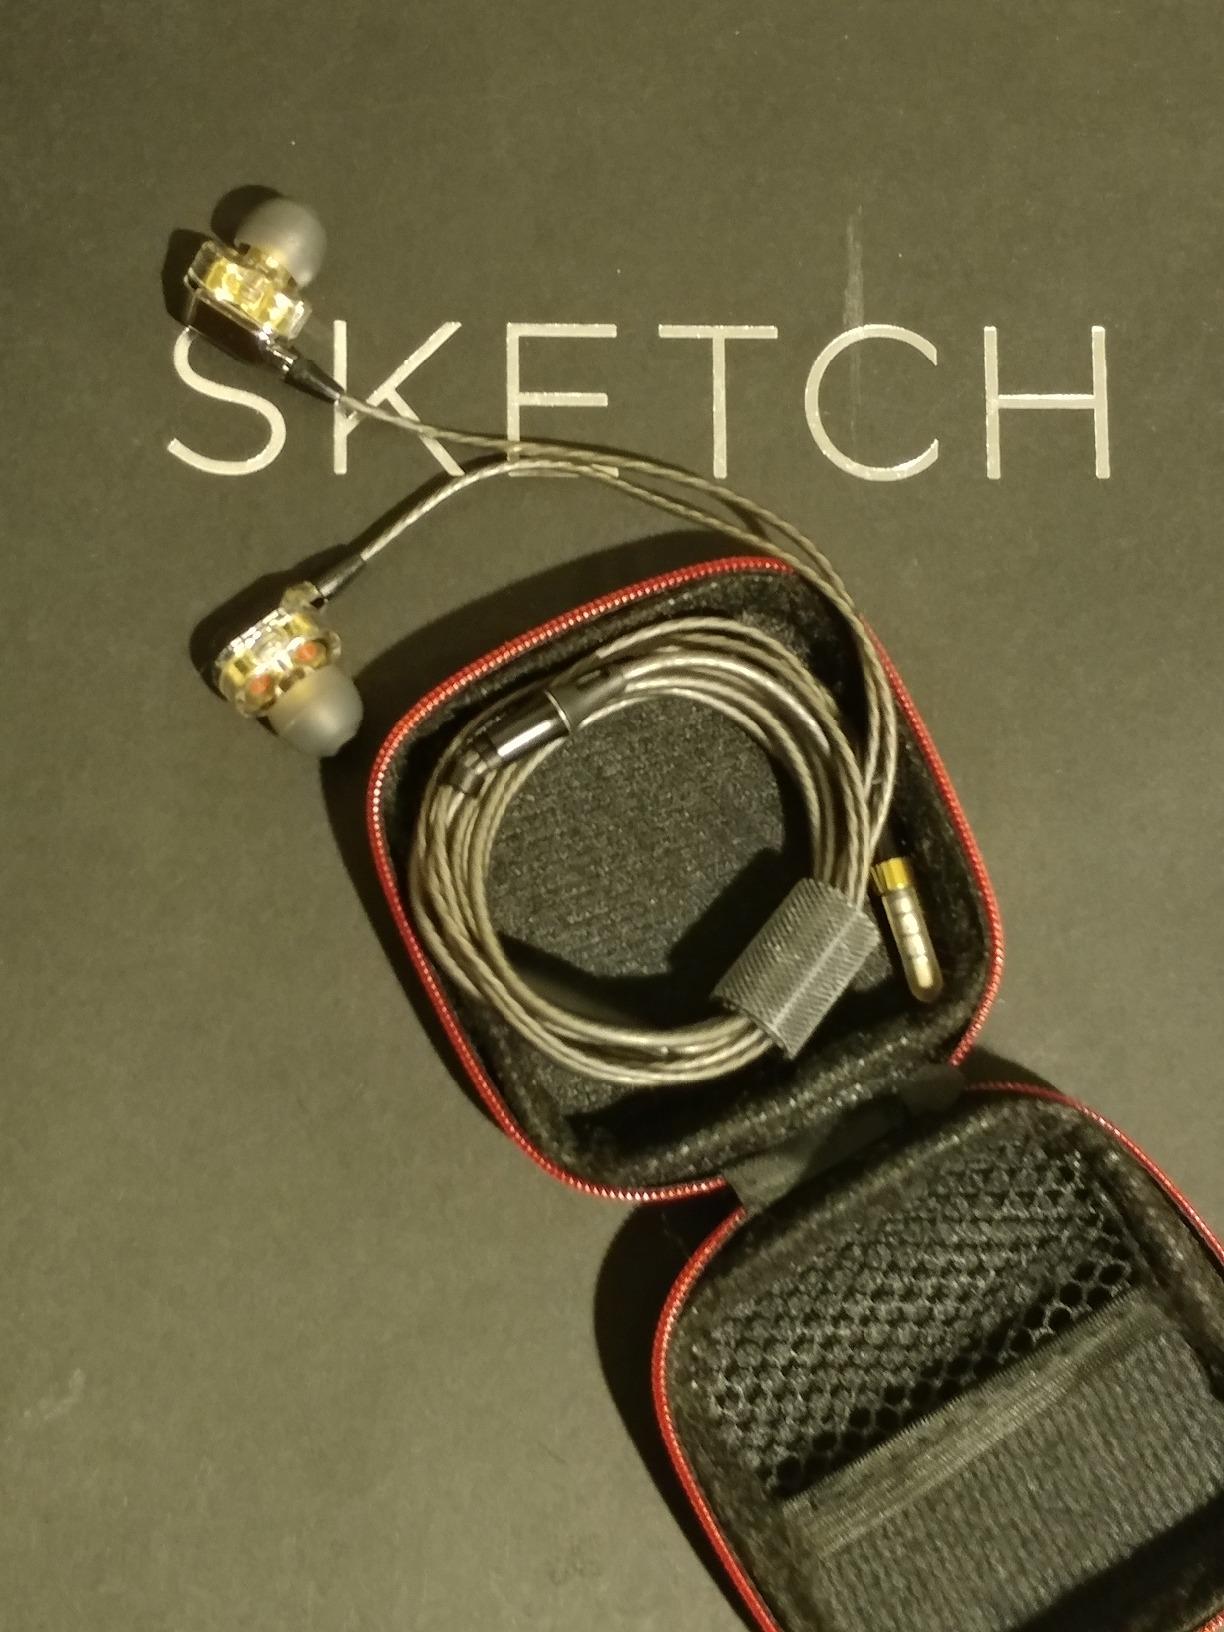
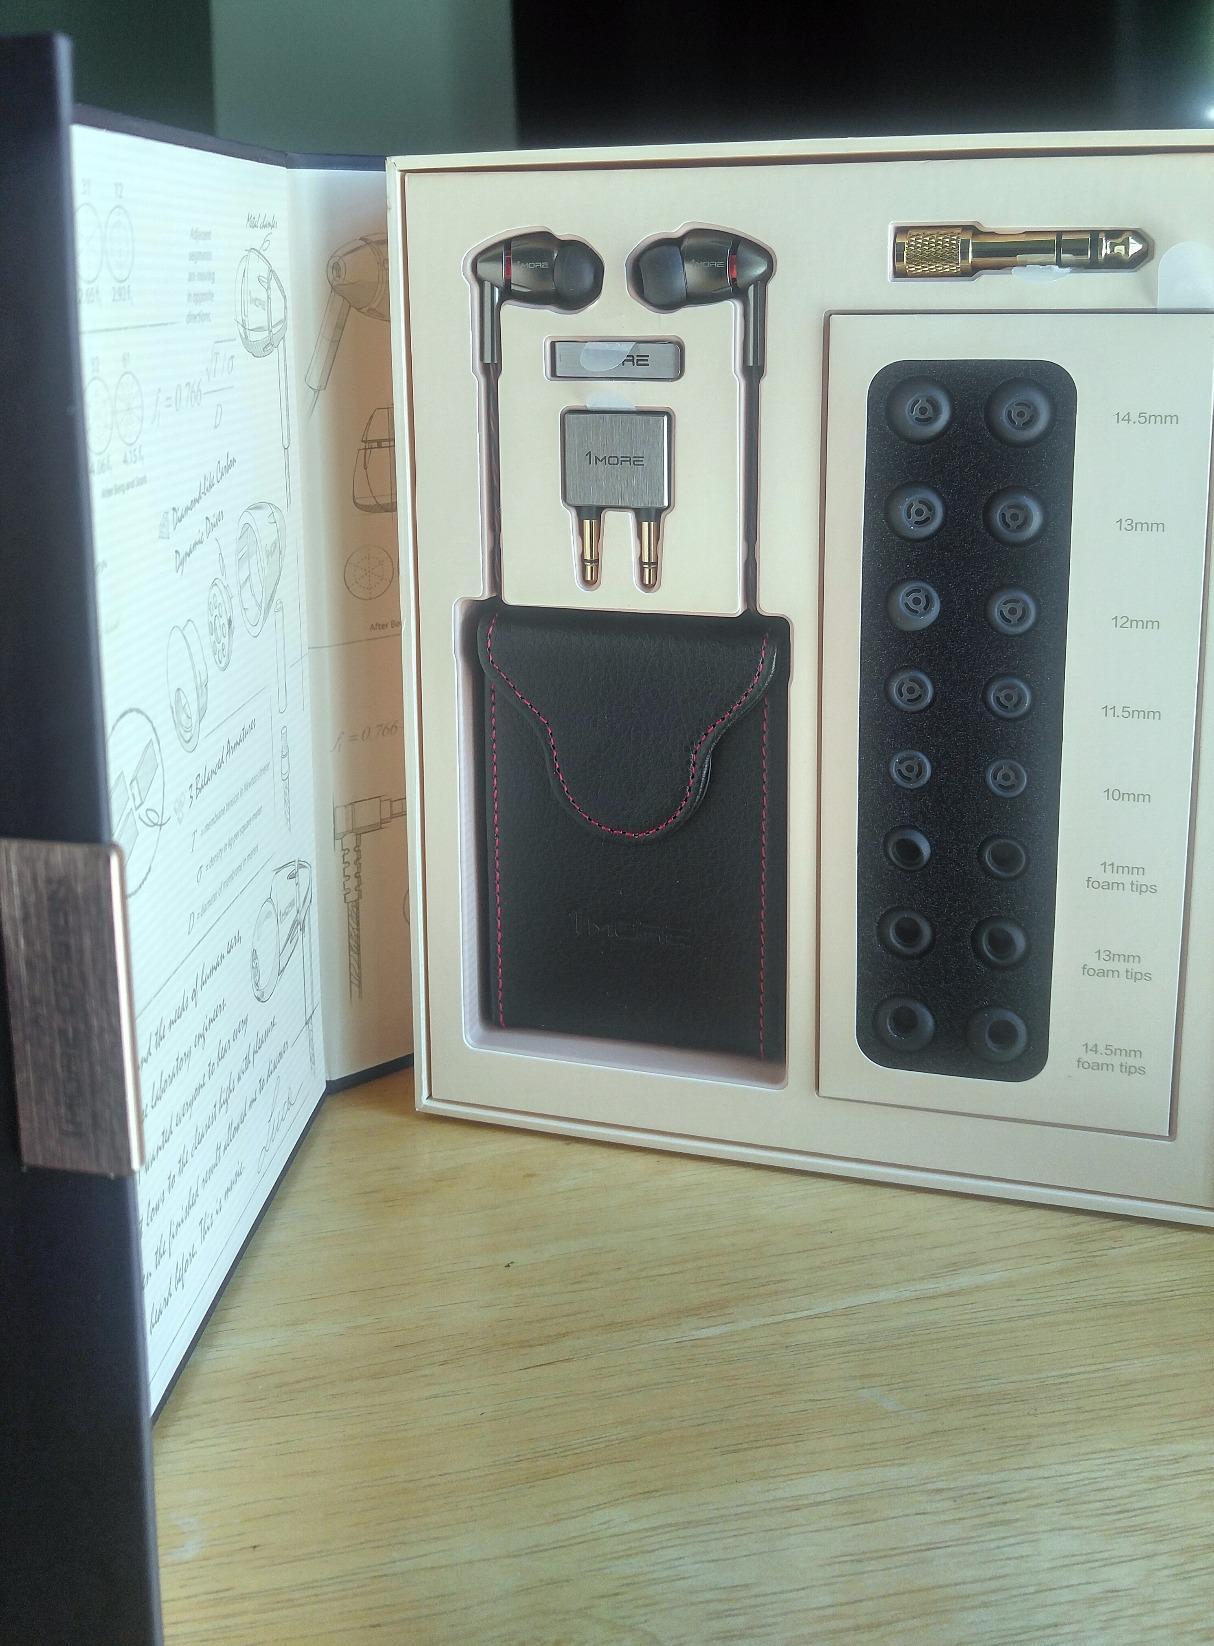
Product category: headphones
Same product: no